Baykar Bayraktar family

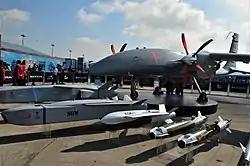
Bayraktar Akıncı at Teknofest 2019

Bayraktar Akıncı is the first High-altitude Long Endurance (HALE) class unmanned combat aerial vehicle (UCAV) of Baykar.